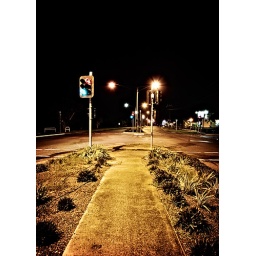
cross street in darwin